2015 China Victory Day Parade

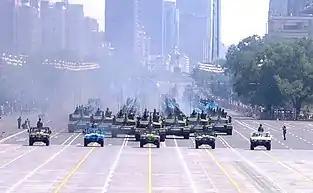

A group of the latest model of China's Type 99 main battle tank. The A marks the last iteration of the Type 99 as the tank is near finalization.